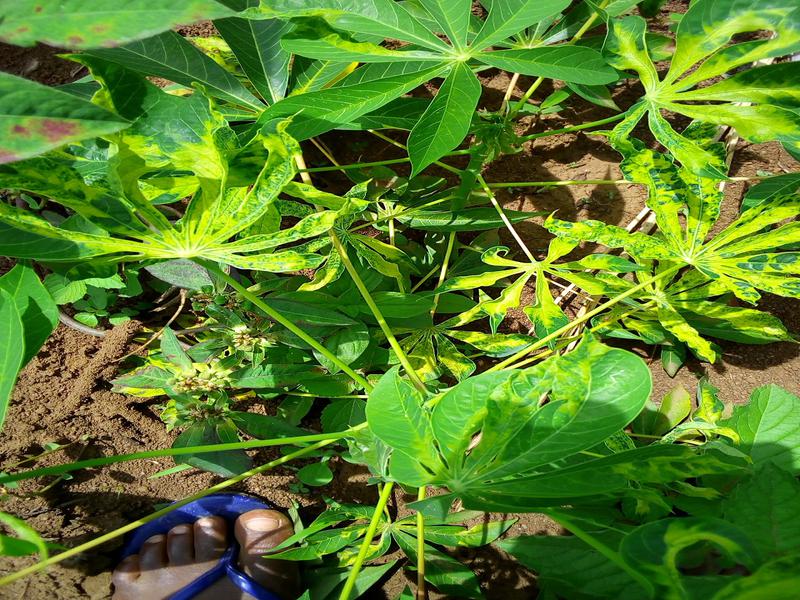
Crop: cassava
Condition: mosaic_disease